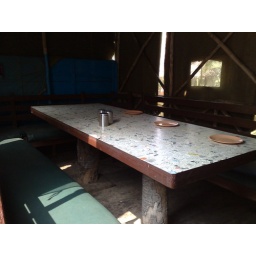
This table is setup inside the bed of the truck in the previous photo